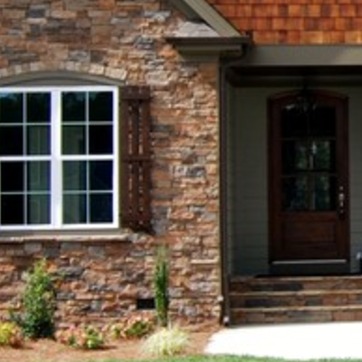
Material: brick